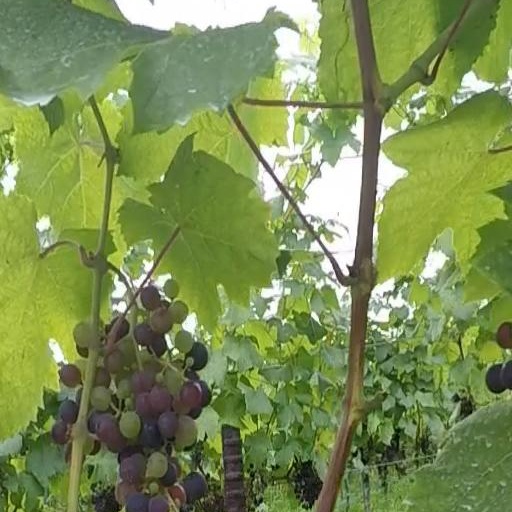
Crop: grape